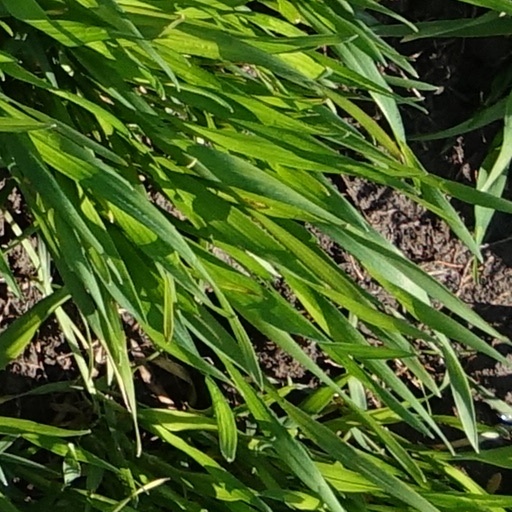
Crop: wheat